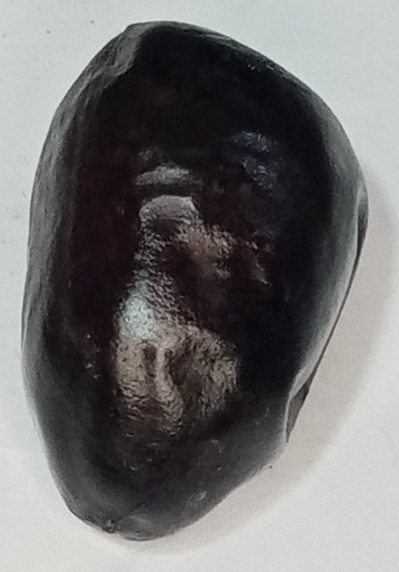
Variety: kupro
Size: large
Grade: grade-1